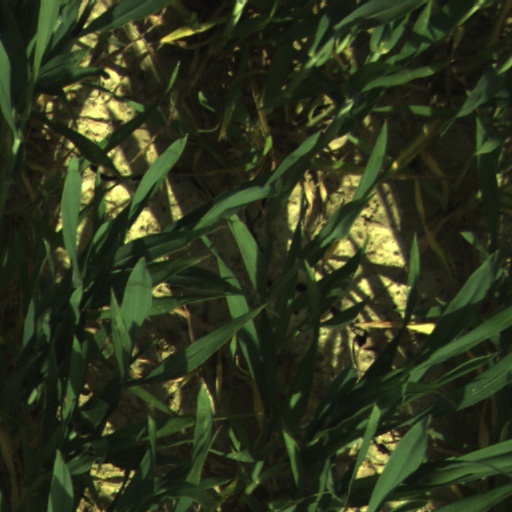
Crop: wheat